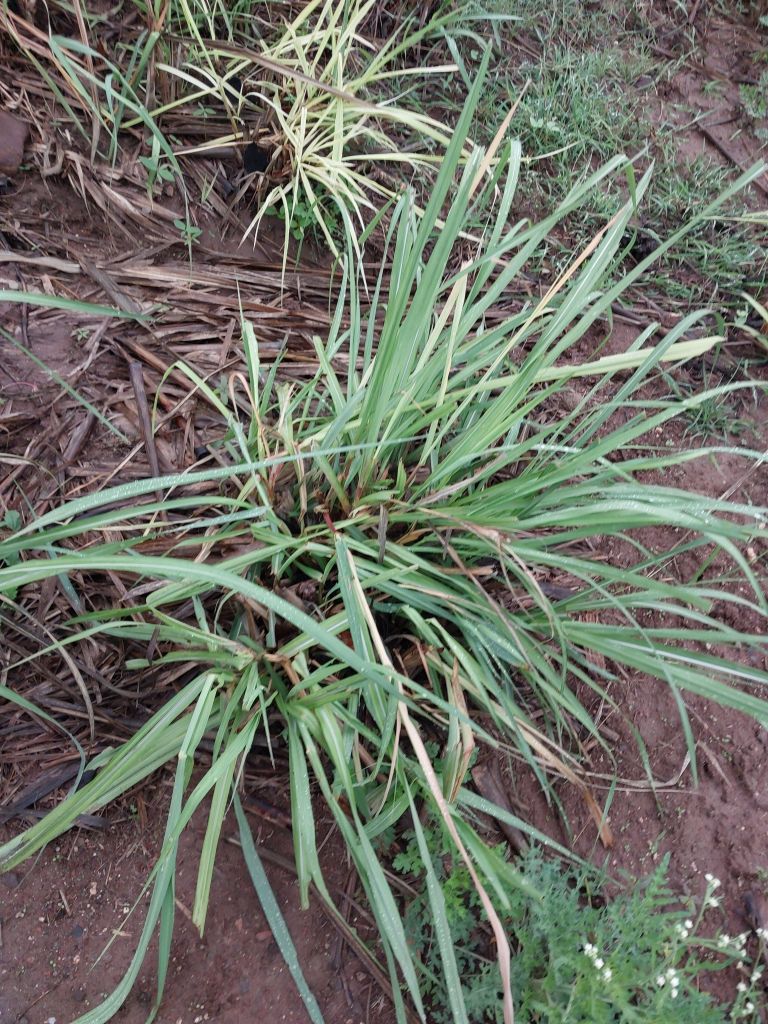
Label: Grassy shoot